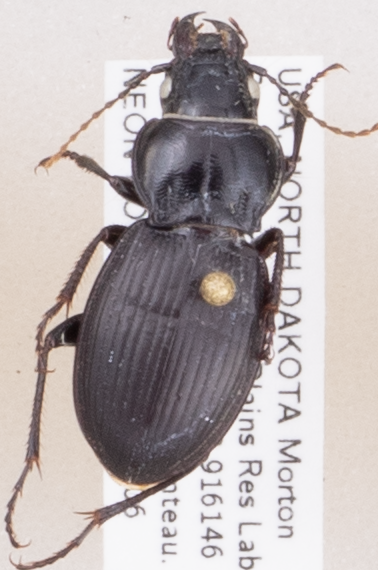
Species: Cyclotrachelus torvus
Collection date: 2019-08-06
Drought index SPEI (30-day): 0.362
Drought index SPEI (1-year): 1.13
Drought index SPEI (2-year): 1.082